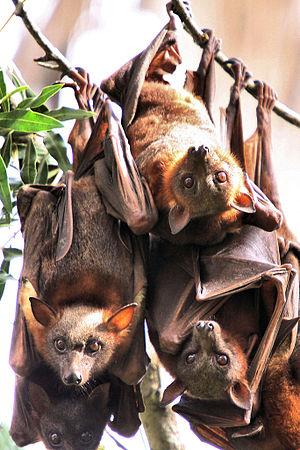
Le genre Pteropus regroupe plusieurs espèces de chauves-souris parmi les plus grandes au monde. Elles sont toutes appelées renards volants ou roussettes.
Le petit renard volant est une petite chauve-souris originaire d'Australie et de Nouvelle-Zélande